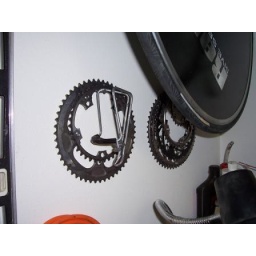
A screw in the wall holds parts too. In this case spare chain rings &amp;amp; a bottle cage.